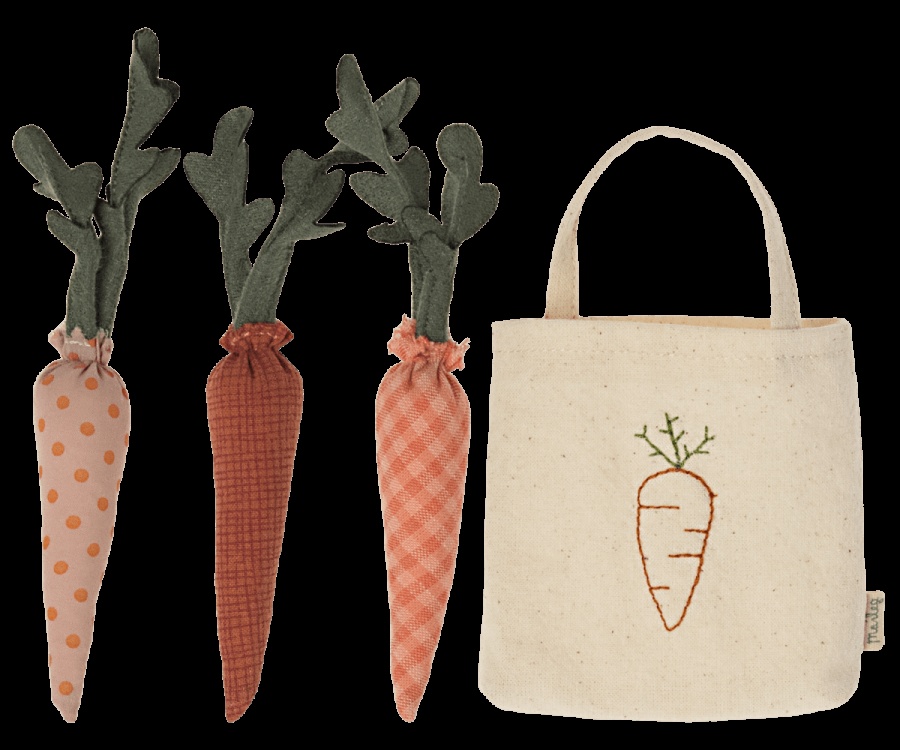
Maileg carrots in shopping bag
The favourite snack of rabbits & bunnies! This little cloth shopping bag contains three soft carrots all made from printed Maileg fabric. A sweet miniature accessory that is perfect for little Maileg gardeners or playtime visits to the farmers market. Discover the highly coveted, highly collectible and irresistible magic of Maileg. This enchanted collection comes to us from Denmark, where each Maileg piece has been personally imagined, inspired and designed by the highly talented Dorthe Mailil. Each piece of this collection looks as good as it feels in the hands of a child. Maileg (pronounced My'lye) is a brand of charming Danish-designed toys created to inspire our children's favorite playtime stories . By bringing storybook whimsy to everyday moments, Maileg toys help children explore the pure and simple wonder of imagination. Our Maileg collection truly inspires natural, indulgent, imaginative scenic pretend play. The exceptional craftsmanship and detail in each and every piece allows children to explore a new level of play. The design of this collection speaks to heirloom Scandinavian and French traditions. This collection has been presented in International Art Galleries, including the Louvre in Paris and MoMa in New York. for ages 3+ measures 5" x 3" / 8cm miniature cloth bag with 3 soft carrots made of cotton
Brand: Maileg
Category: Toys & Games > Toys > Pretend Play > Pretend Shopping & Grocery